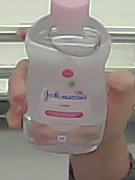
Product: johnson_baby